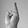
ASL letter: R